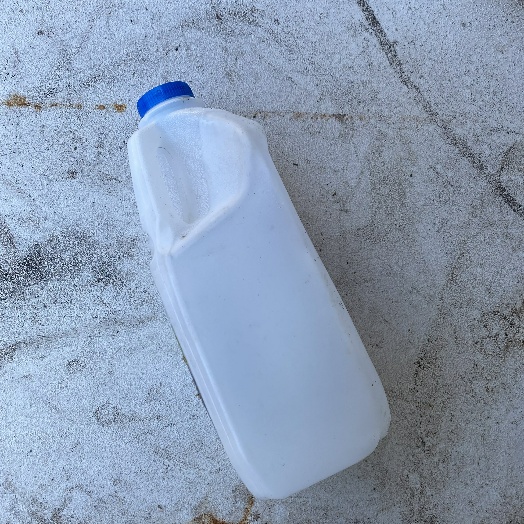
Label: Plastic